Romulo Espaldon

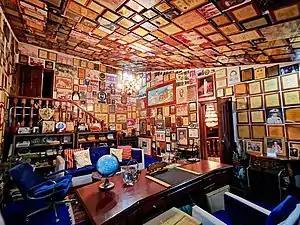
Awards of Rear Admiral Espaldon

He also appeared in the March 1977 issue of National Geographic. In his article, Don Moser wrote:In January 1984, he was featured on the cover of Mr. & Ms., a weekly opposition tabloid magazine created in response to the Assassination of Benigno Aquino Jr., and named as one of the 50 Most Capable To Lead.